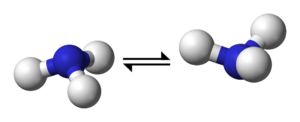
En chimie, un composé azoté avec une géométrie moléculaire pyramidale trigonale, tel que l'ammoniac, peut subir une rapide inversion de l'azote, c'est-à-dire que la molécule se « renverse ».